Tyler Abell

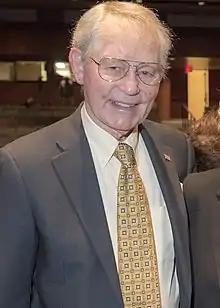
Abell in 2017

Tyler Abell (born August 9, 1932) is an American lawyer who briefly served as Chief of Protocol of the United States in the late 1960s.